Changu Narayan Temple

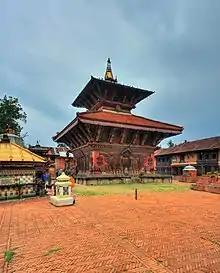

Changu Narayan is an ancient Hindu and Buddhist temple, located on a hilltop of Changu (also called Dolagiri) in Changunarayan Municipality of Bhaktapur District, Nepal. The temple is considered to be built in the 4th century AD and is one of the oldest Hindu temples in Nepal. The temple is dedicated to Lord Vishnu, one of three principal deities in Hinduism.